Roman Catholic Diocese of Buffalo

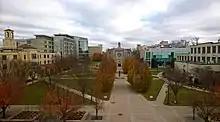
Canisius College, Buffalo, New York (2016

In 1902, Quigley embarked on a public campaign against what he termed "socialism" in labor unions in Buffalo. He claimed that Catholic workers felt that some union regulations were unjust and oppressive. Quigley wrote a pastoral letter in German to be read in ethnic German parishes that called on union members to assert their rights regarding union governance. He also spoke at mass meetings. While claiming to support the union movement, Quigley denounced socialism and gave his interpretation of why the Catholic Church opposed it. As a result of his anti-socialism campaign in Buffalo, Quigley gained a national reputation. In 1905, Quigley became archbishop of the Archdiocese of Chicago.